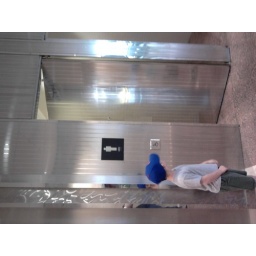
Futurist bathroom with automatic doors in Willis Tower